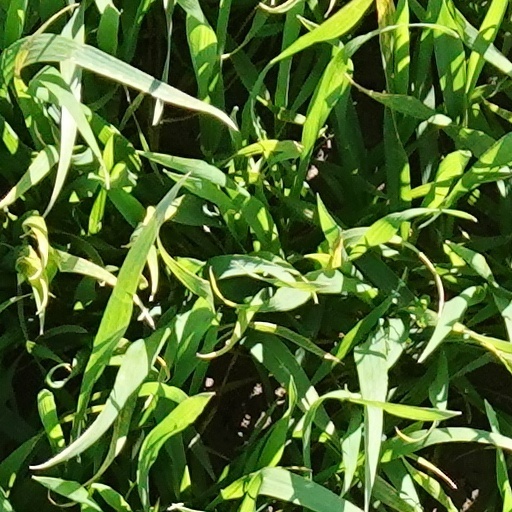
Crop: wheat